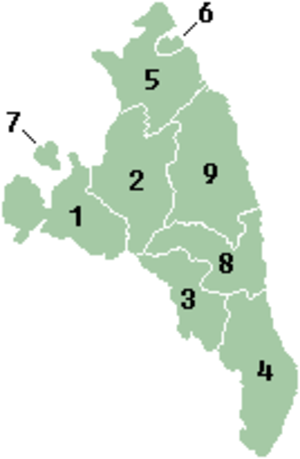
Liste des districts (fivondronana) de la province d'Antsiranana Ambanja Ambilobe Andapa Antalaha Antsiranana Rural Antsiranana Urban Nosy-Be Sambava Iharana